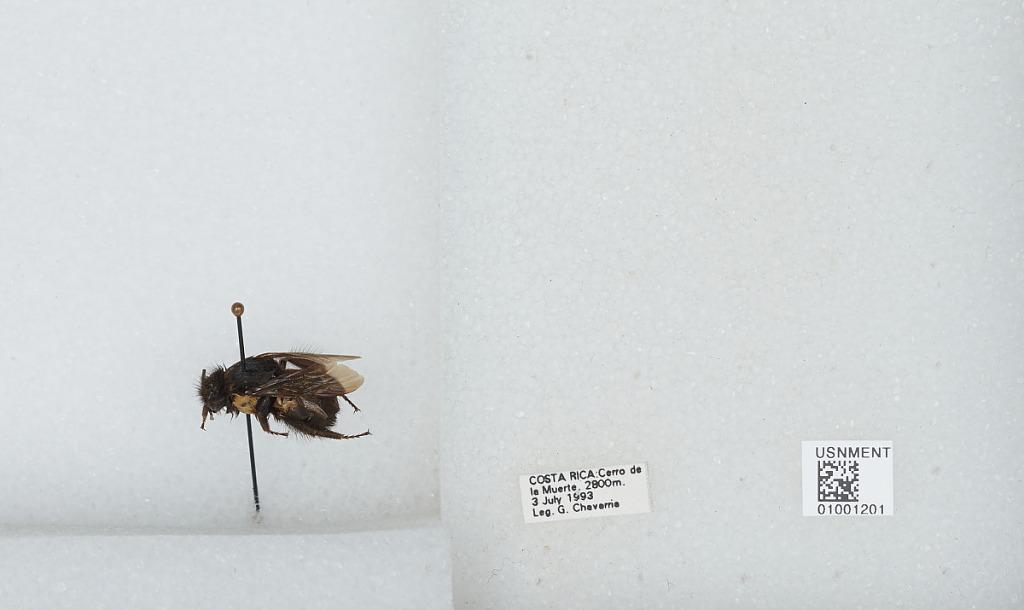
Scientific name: Bombus (Pyrobombus) ephippiatus (Say)
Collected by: G. Chavarria
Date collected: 1993-7-3
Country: Costa Rica
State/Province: San Jose
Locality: Cerro de la Muerte
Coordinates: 9.5583, -83.7239